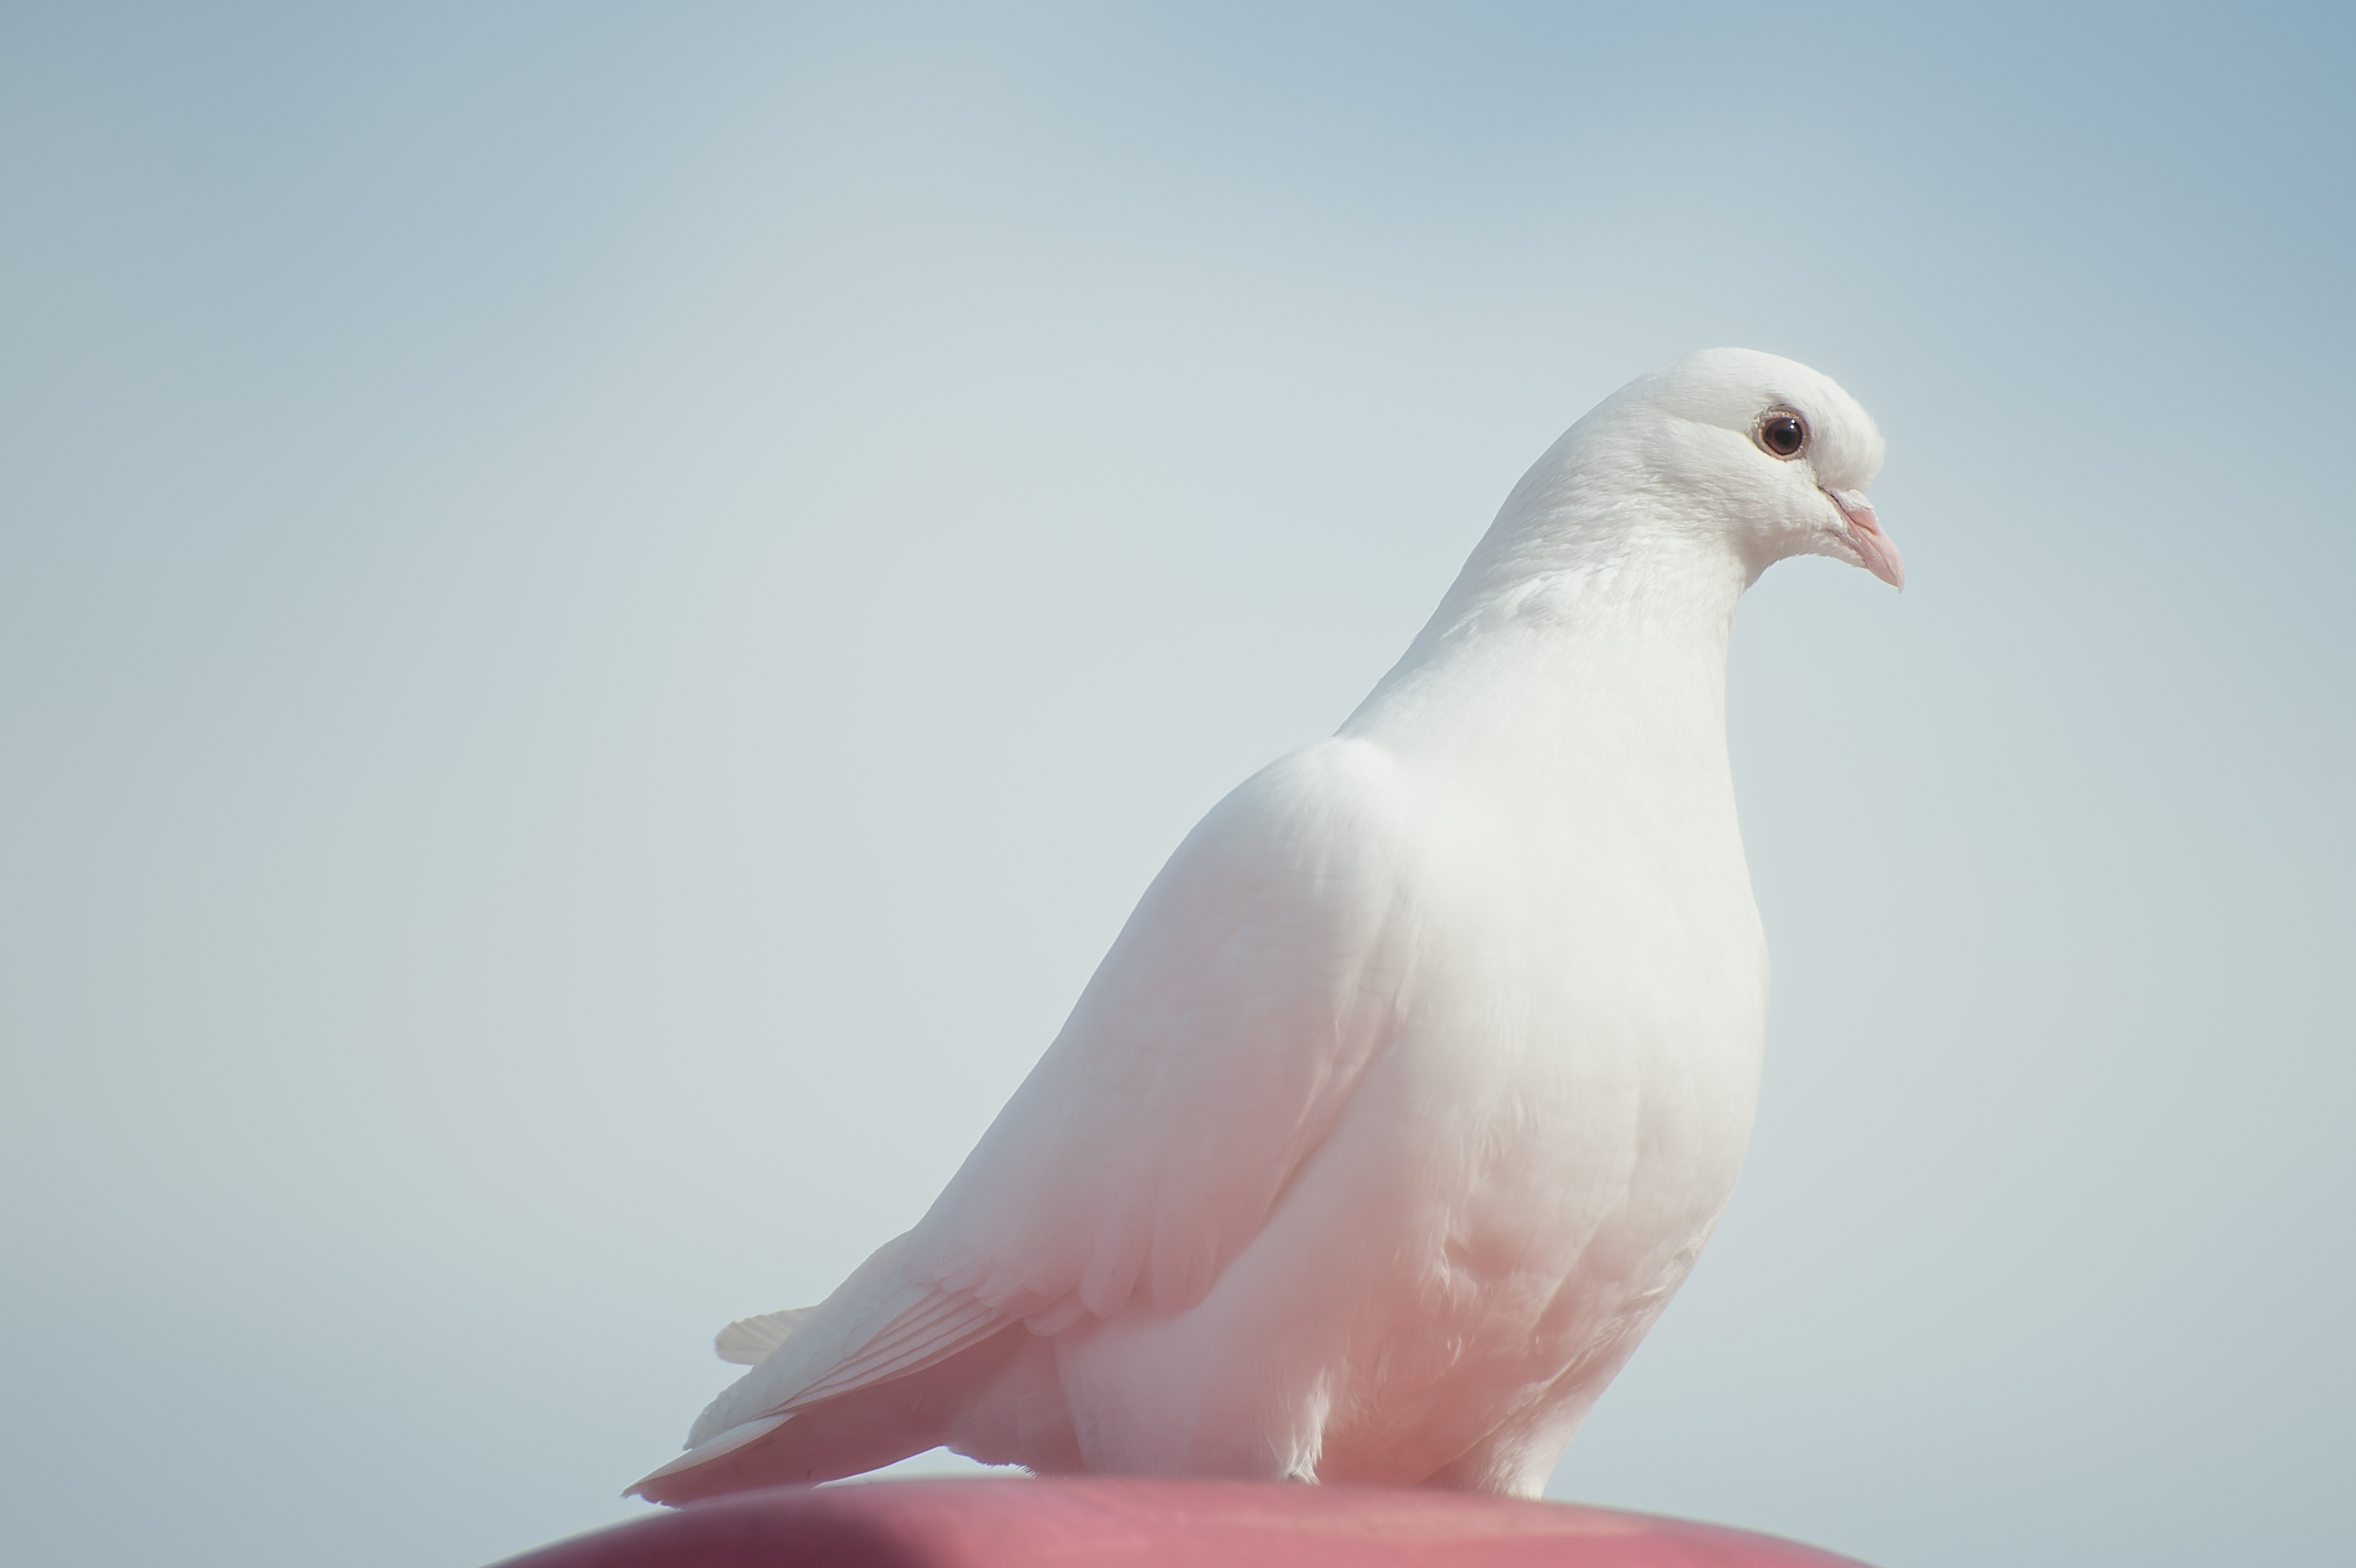
bird, wing, white, animal, seabird, gull, beak, fauna, close up, pigeon, vertebrate, charadriiformes, pigeons and doves, stock dove